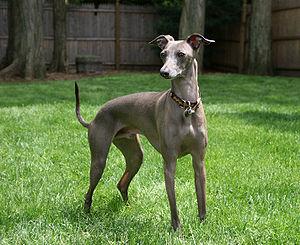
Petit Lévrier italien (mâle). Italiano: Piccolo Levriero Italiano.IMG_2513
Comme son nom l'indique, le petit lévrier italien, aussi appelé levrette d'Italie, est originaire d'Italie. C'est le plus petit des chiens classés dans le groupe 10, lévriers, section 3, standard n° 200, selon la nomenclature de la Fédération cynologique internationale.
Le lévrier est un chien longiligne, aux longues pattes fines, au corps souple et léger, très musclé, tendineux, bâti pour la course. Actuellement, il existe 13 races classées dans le groupe 10 et 5 races réparties dans le groupe 5 de la nomenclature officielle établie par la Fédération cynologique internationale.